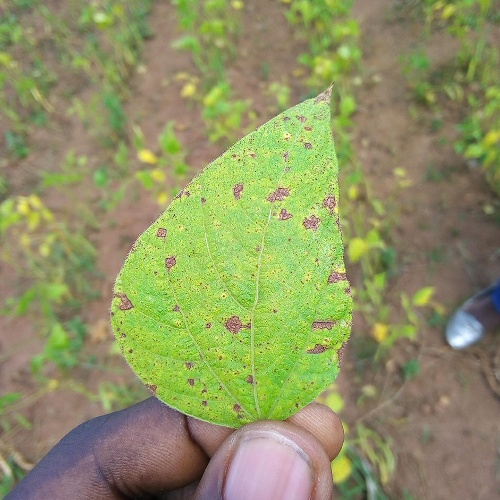
Leaf condition: angular_leaf_spot